Cherbourg

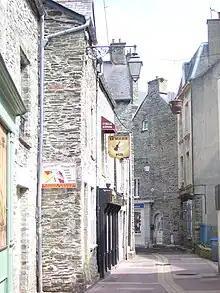
The "Rue des Fossés", remnant of a street of medieval Cherbourg

The major decisions of the public authorities, on which Cherbourg has depended for many centuries, and the nuclear industry, caused a deep economic crisis in the 1990s. The Arsenal was drastically downsized, the Northern Fleet (FLONOR) moved to Brest in 1992, and the closed. UIE, Burty, CMN, Socoval and Alcatel accumulated social plans or closings. Under the auspices of the , the agglomeration developed its academic offerings with the IUT of Cherbourg-Manche, the School of Engineers of Cherbourg and a branch of the University of Caen, which complemented and the School of Fine Arts.